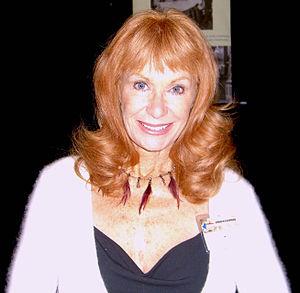
Carol Cleveland, née le 13 janvier 1942 à East Sheen, près de Londres, en Angleterre, au, est une actrice comique anglaise plus connue pour ses apparitions dans le Monty Python's Flying Circus, où elle est une des seules présences féminines.
Cette liste comprend une partie des élèves diplômés de la Royal Academy of Dramatic Art.